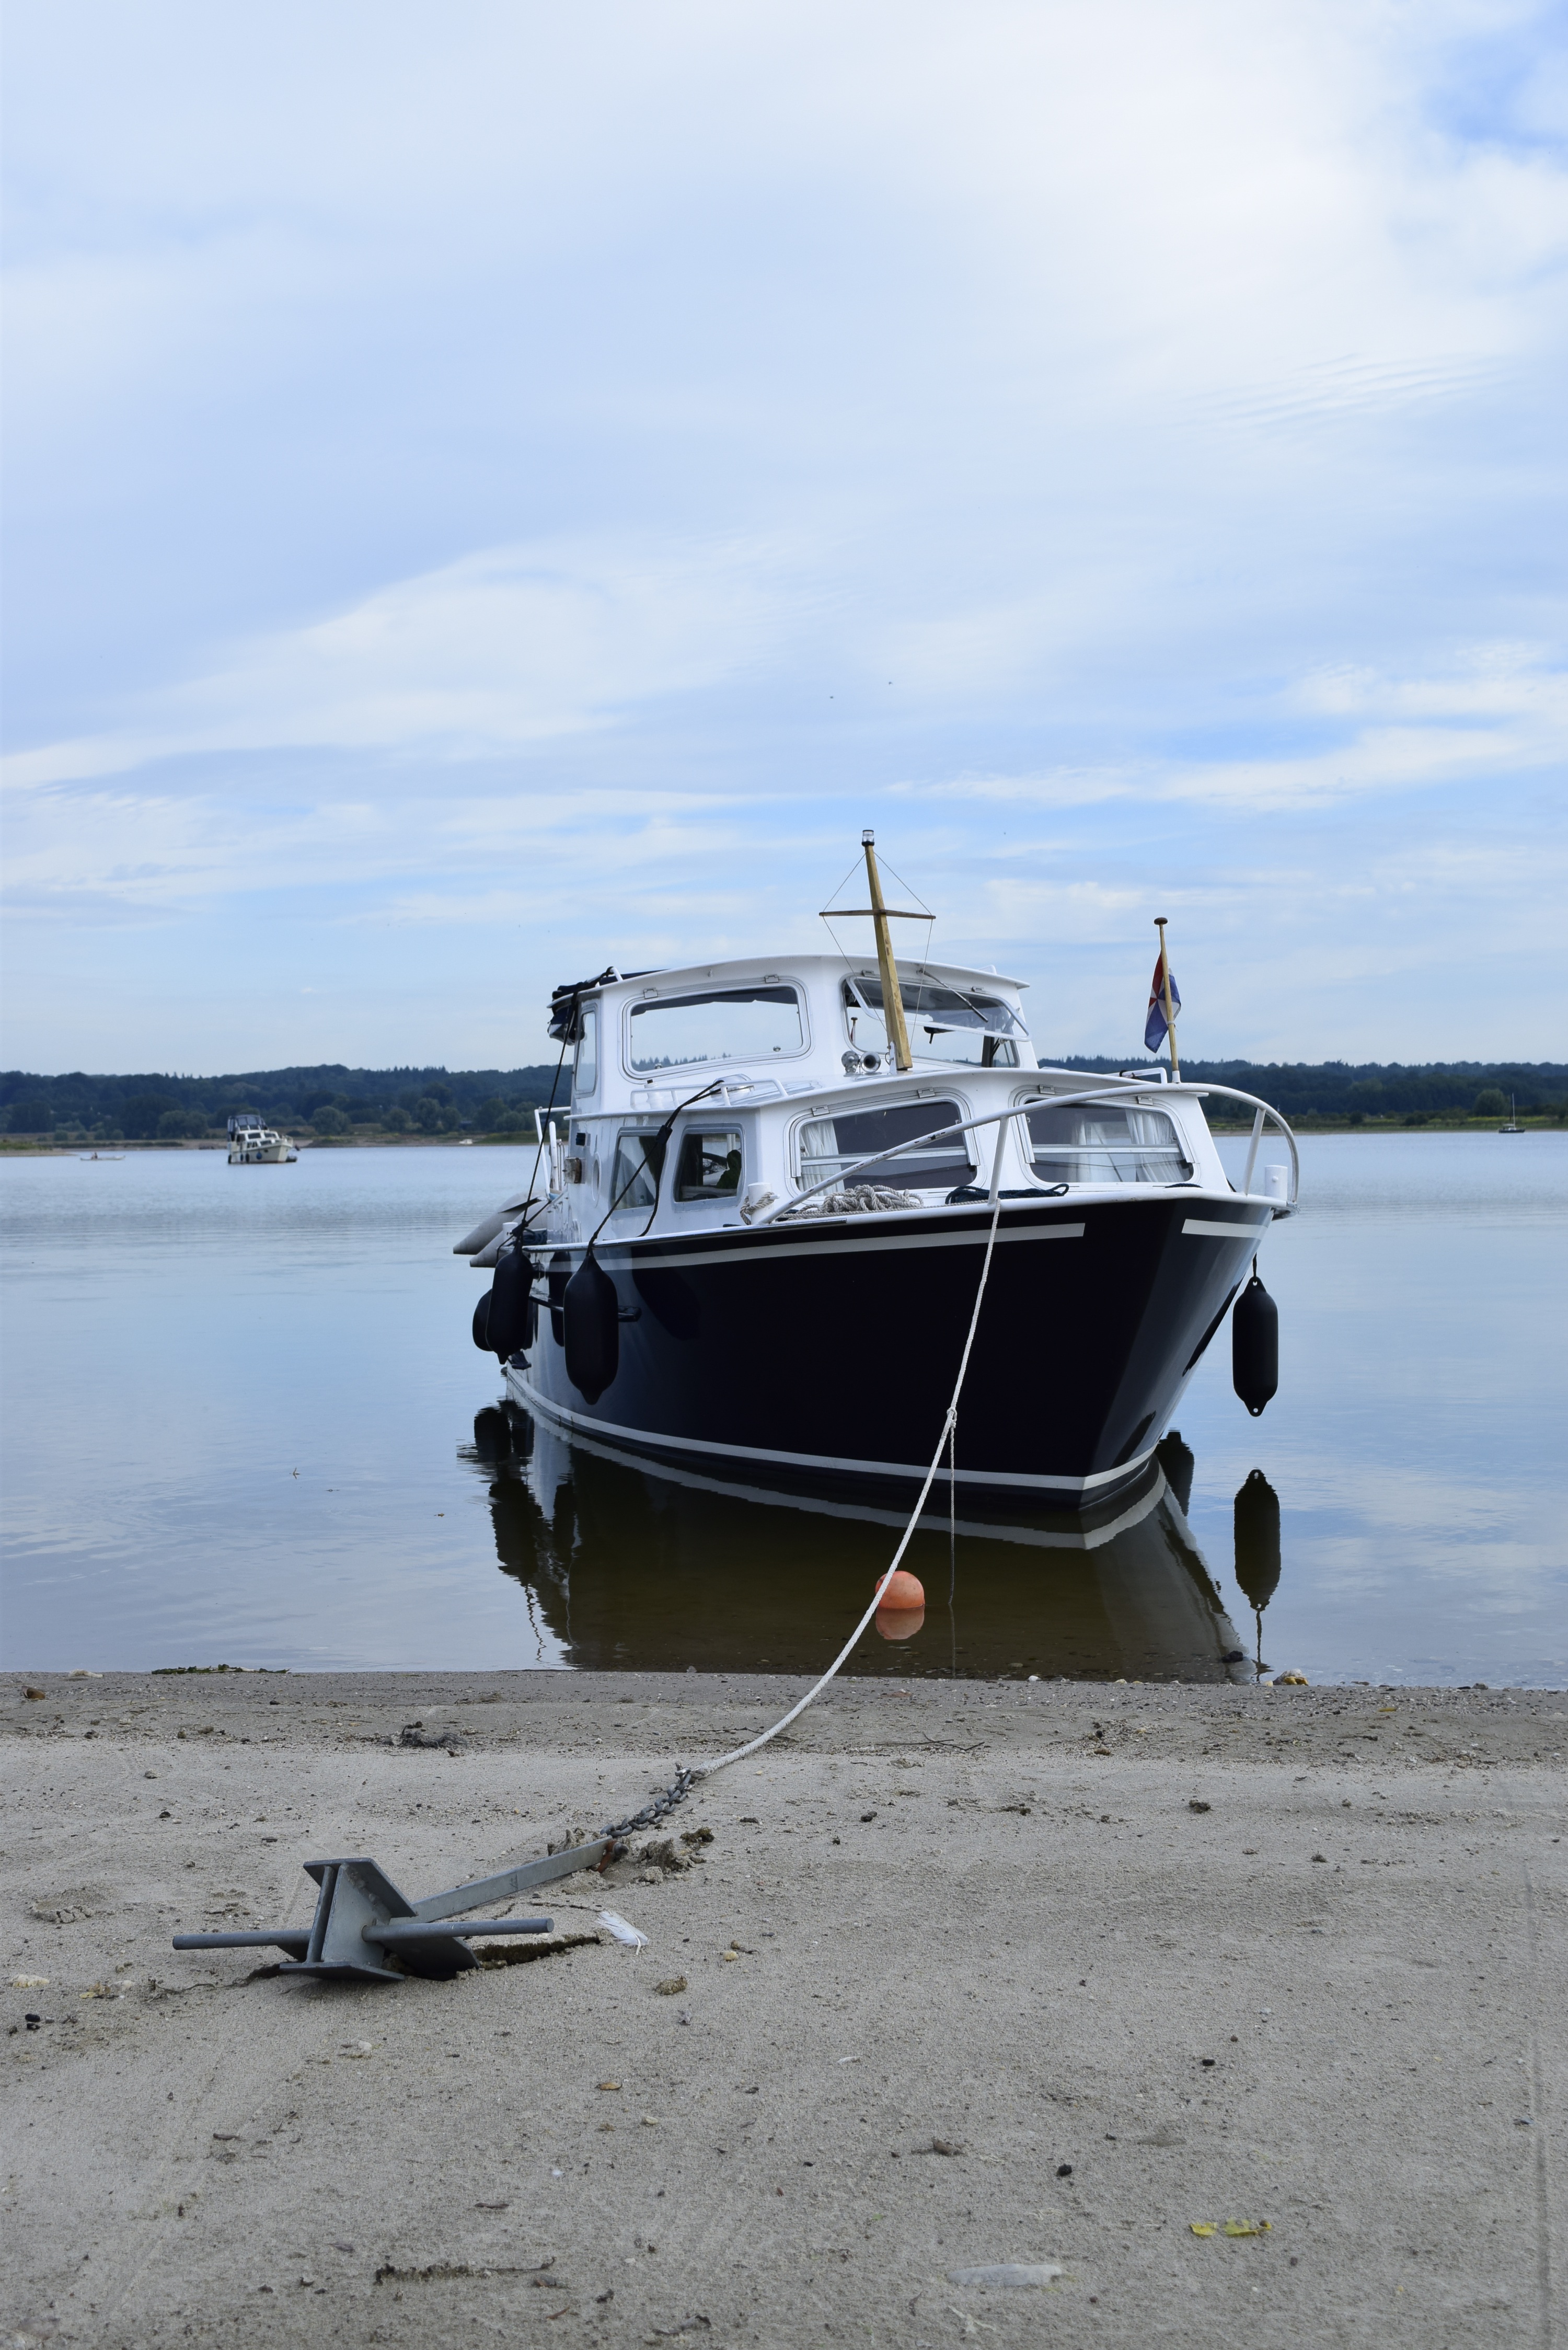
beach, sea, coast, water, boat, vehicle, bay, sailboat, anchor, watercraft, more, fishing vessel, watercraft rowing